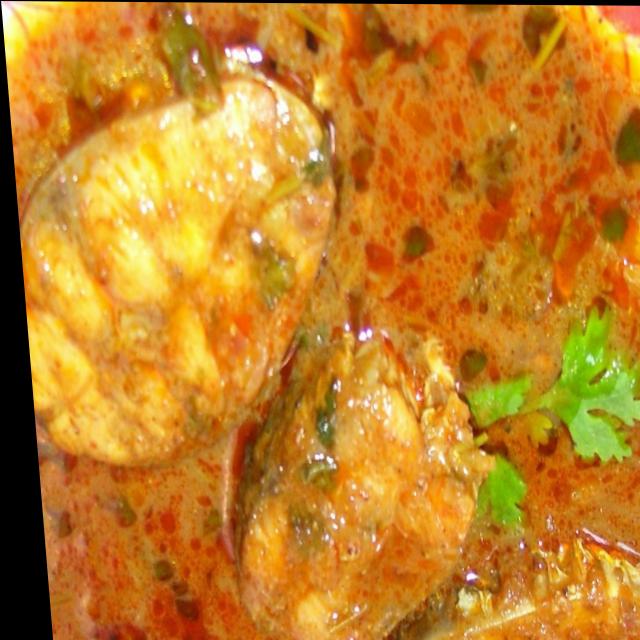
Dish: fish_curry